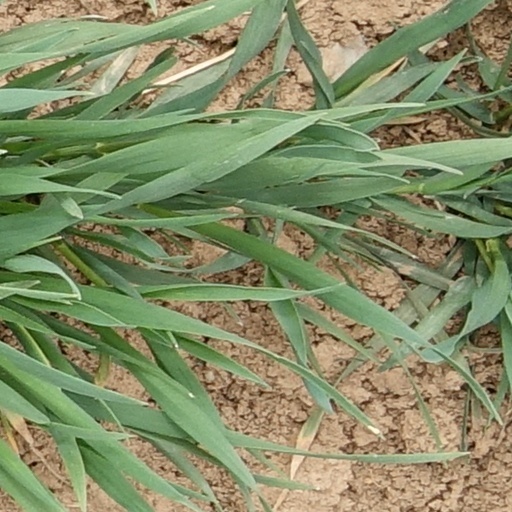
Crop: wheat